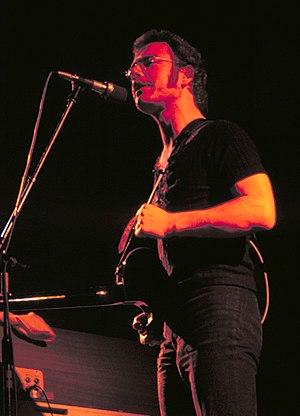
King Crimson est un groupe rock progressif britannique, originaire de Londres, en Angleterre. Avec des albums tels que In the Court of the Crimson King ou Red, il est considéré comme l'un des représentants majeurs du rock progressif.